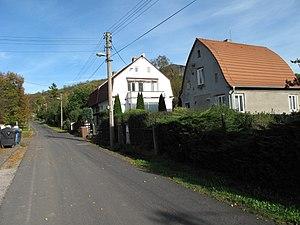
Žalhostice est une commune du district de Litoměřice, dans la région d'Ústí nad Labem, en Tchéquie. Sa population s'élevait à 524 habitants en 2018.